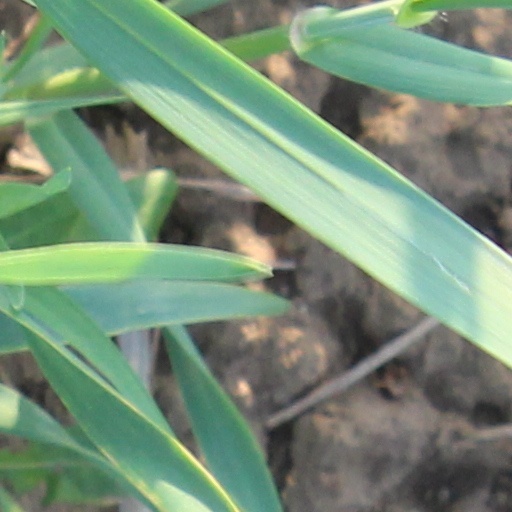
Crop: wheat